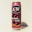
Label: can